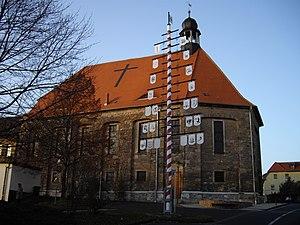
l'église St.Johannes à Gerbstedt (Allemagne)